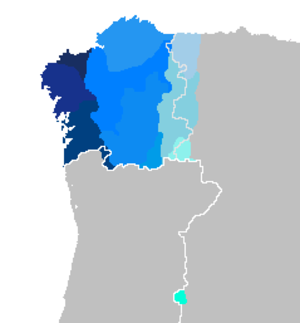
Galicisk (sprog)
Lande, hvor der tales galicisk.
"Galicisk er et ibero-romansk sprog, der tales i Galicien, der er en selvstyrende region i det nordvestlige Spanien. Galicierne er i den spanske forfatning klassificeret som en ""historisk nationalitet"", deres sprog har derfor status som officielt minoritetssprog.